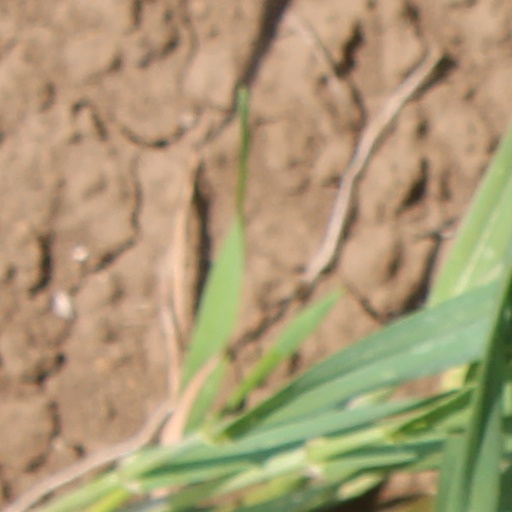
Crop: wheat